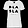
Label: T - shirt / top